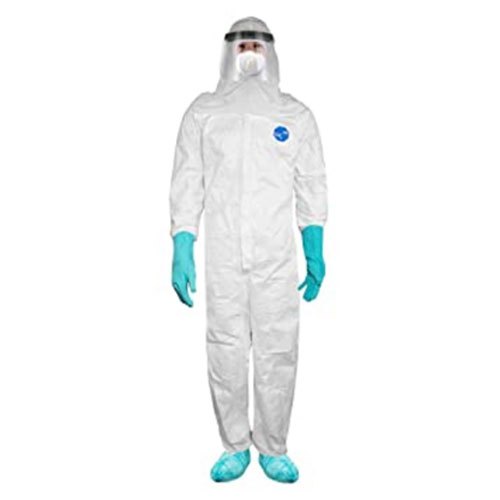
Objects detected:
Mask
Face_Shield
Gloves
Gloves
Coverall